A. M. Pattison

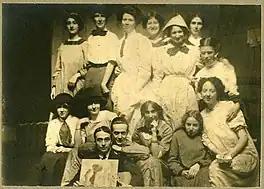
Photo of Canadian artist A.M. Pattison (seated bottom left, holding artwork) and classmates at the Art Association of Montreal art school on January 5, 1912.

Pattison received his early education at Clarenceville Academy. From 1899 to 1903, he attended McGill University in Montreal, Quebec, where he studied art and architecture.